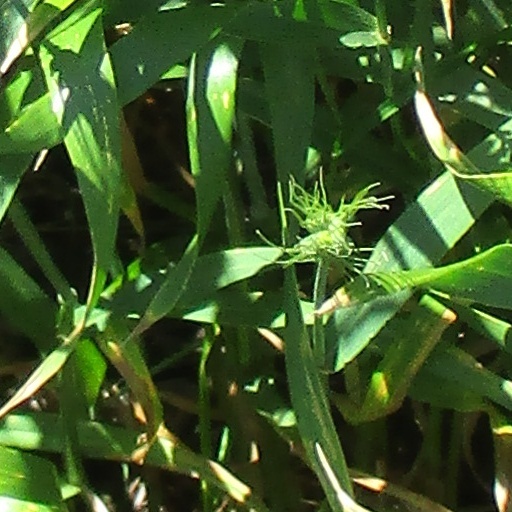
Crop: wheat